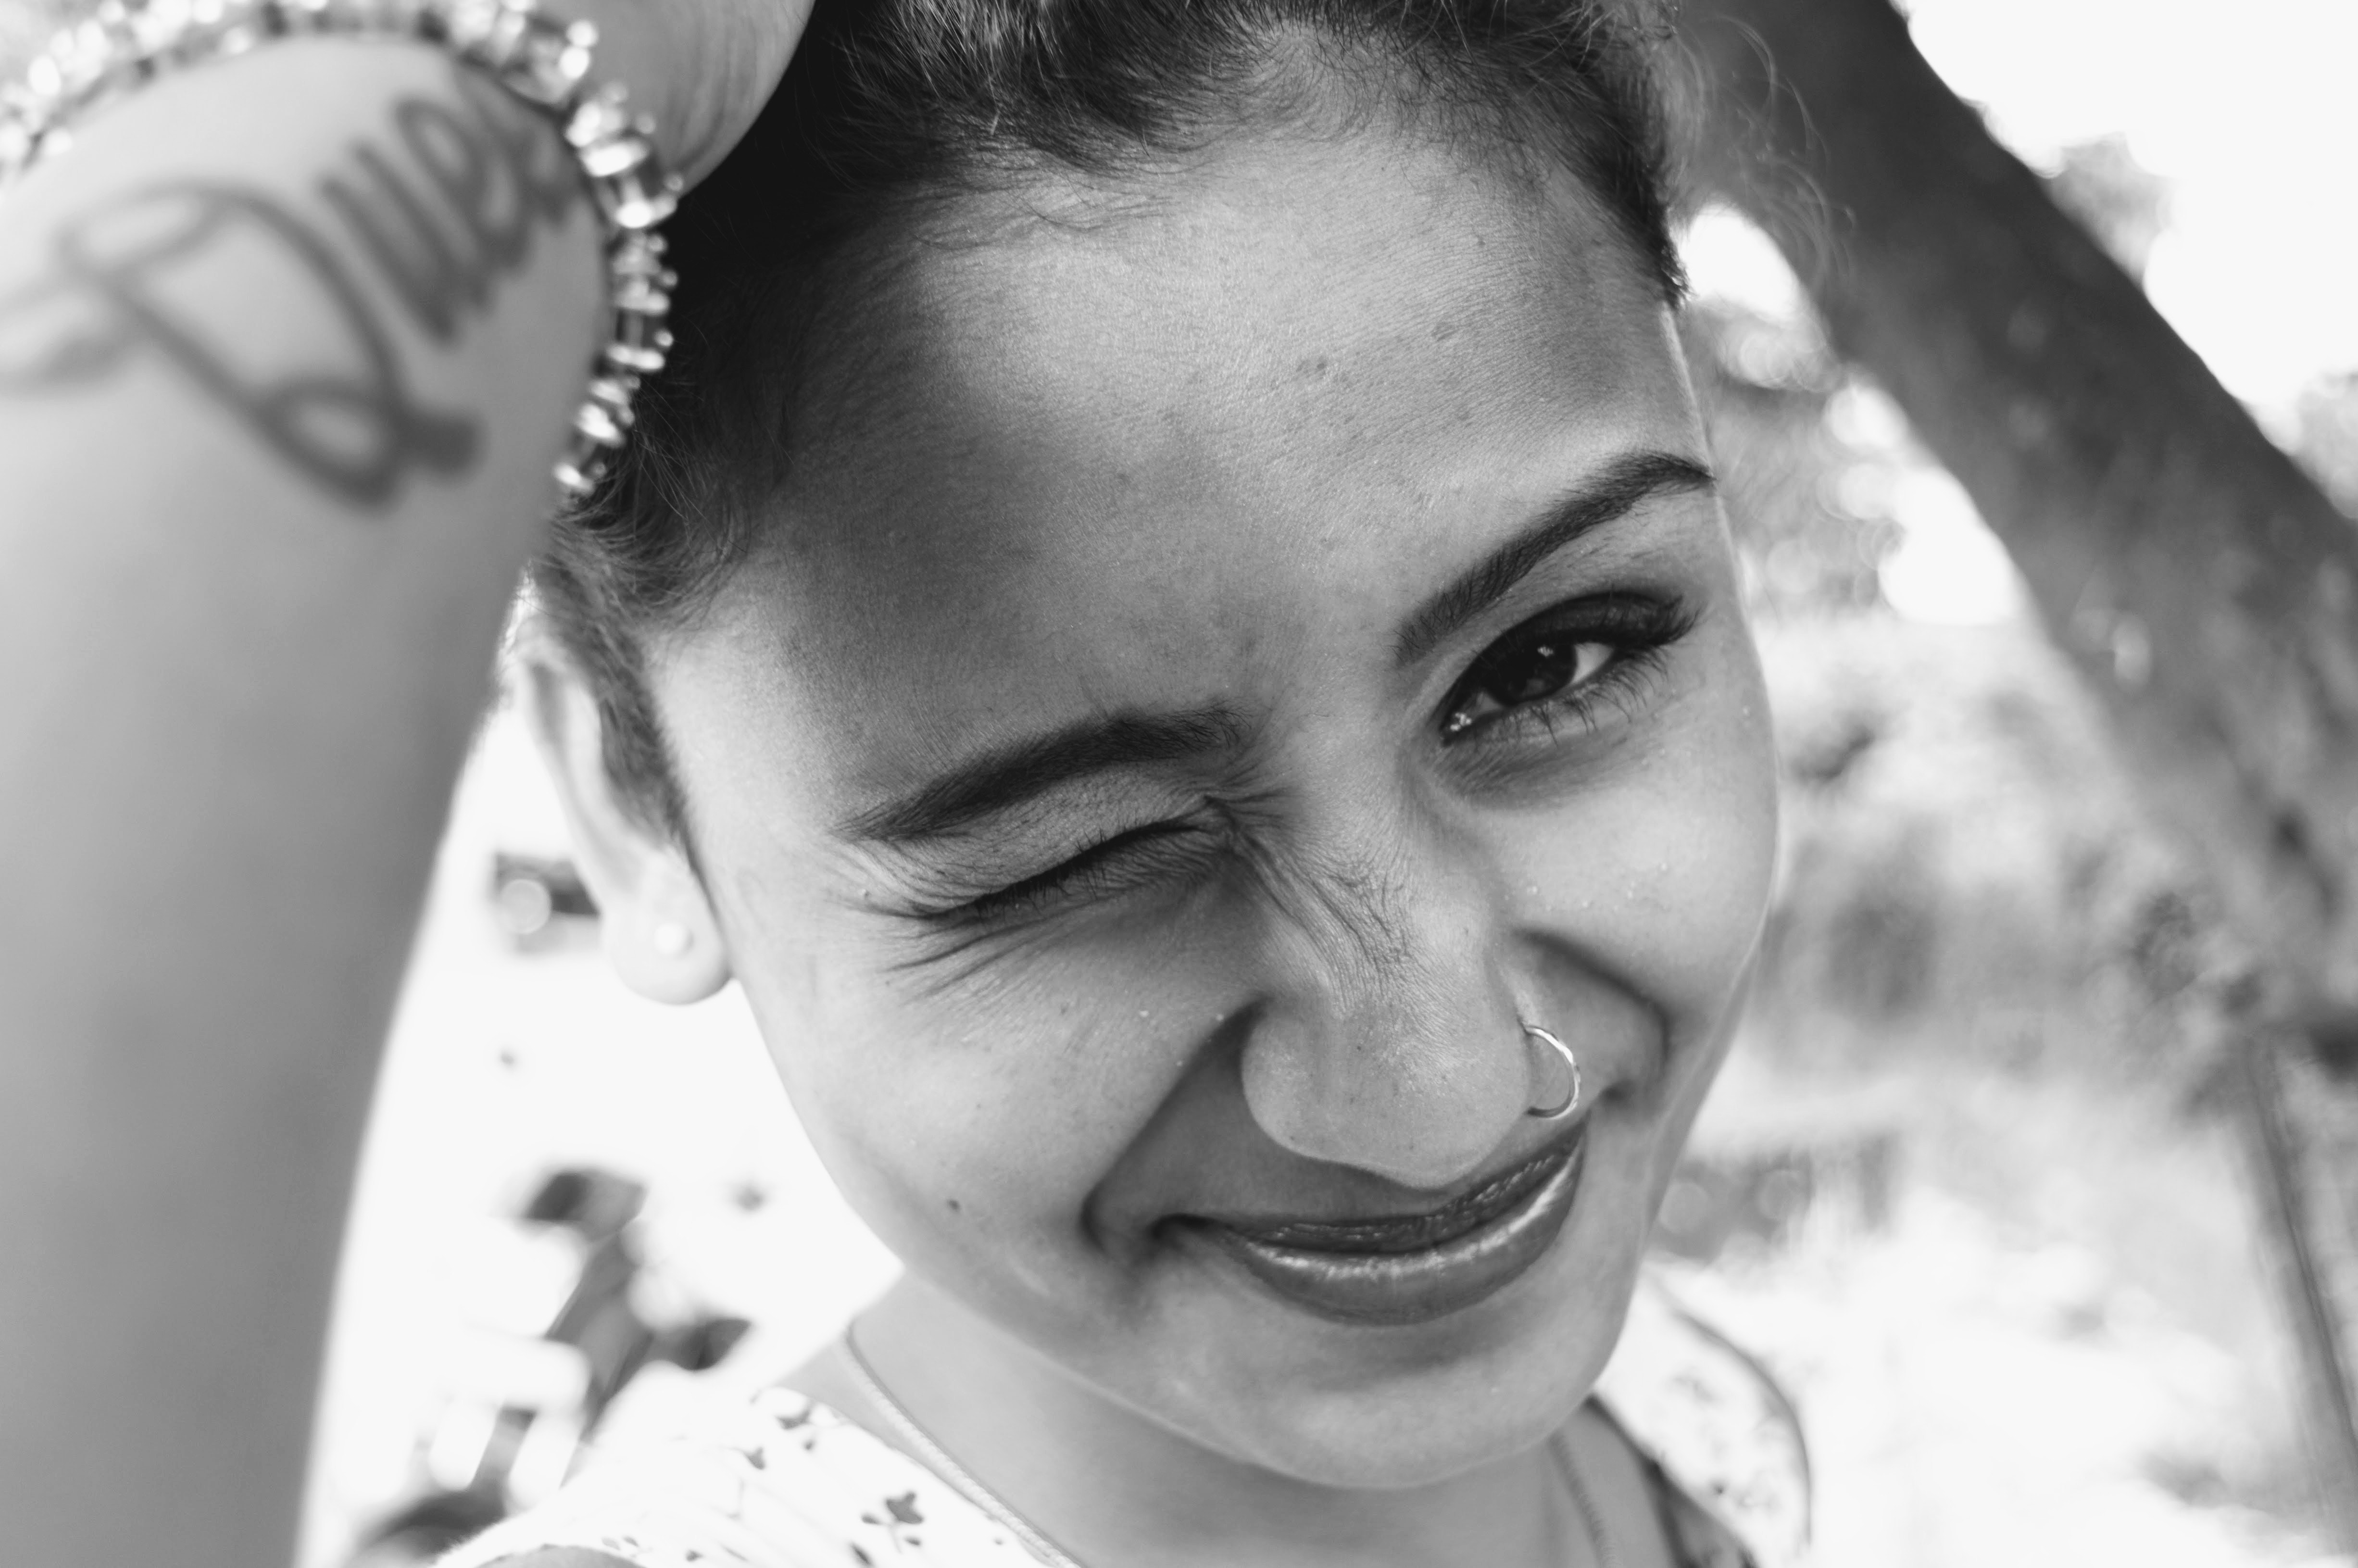
face, photograph, white, smile, facial expression, forehead, people, nose, eyebrow, head, black and white, beauty, skin, close up, eye, happy, monochrome, photography, lip, monochrome photography, fun, mouth, laugh, portrait, portrait photography, child, style